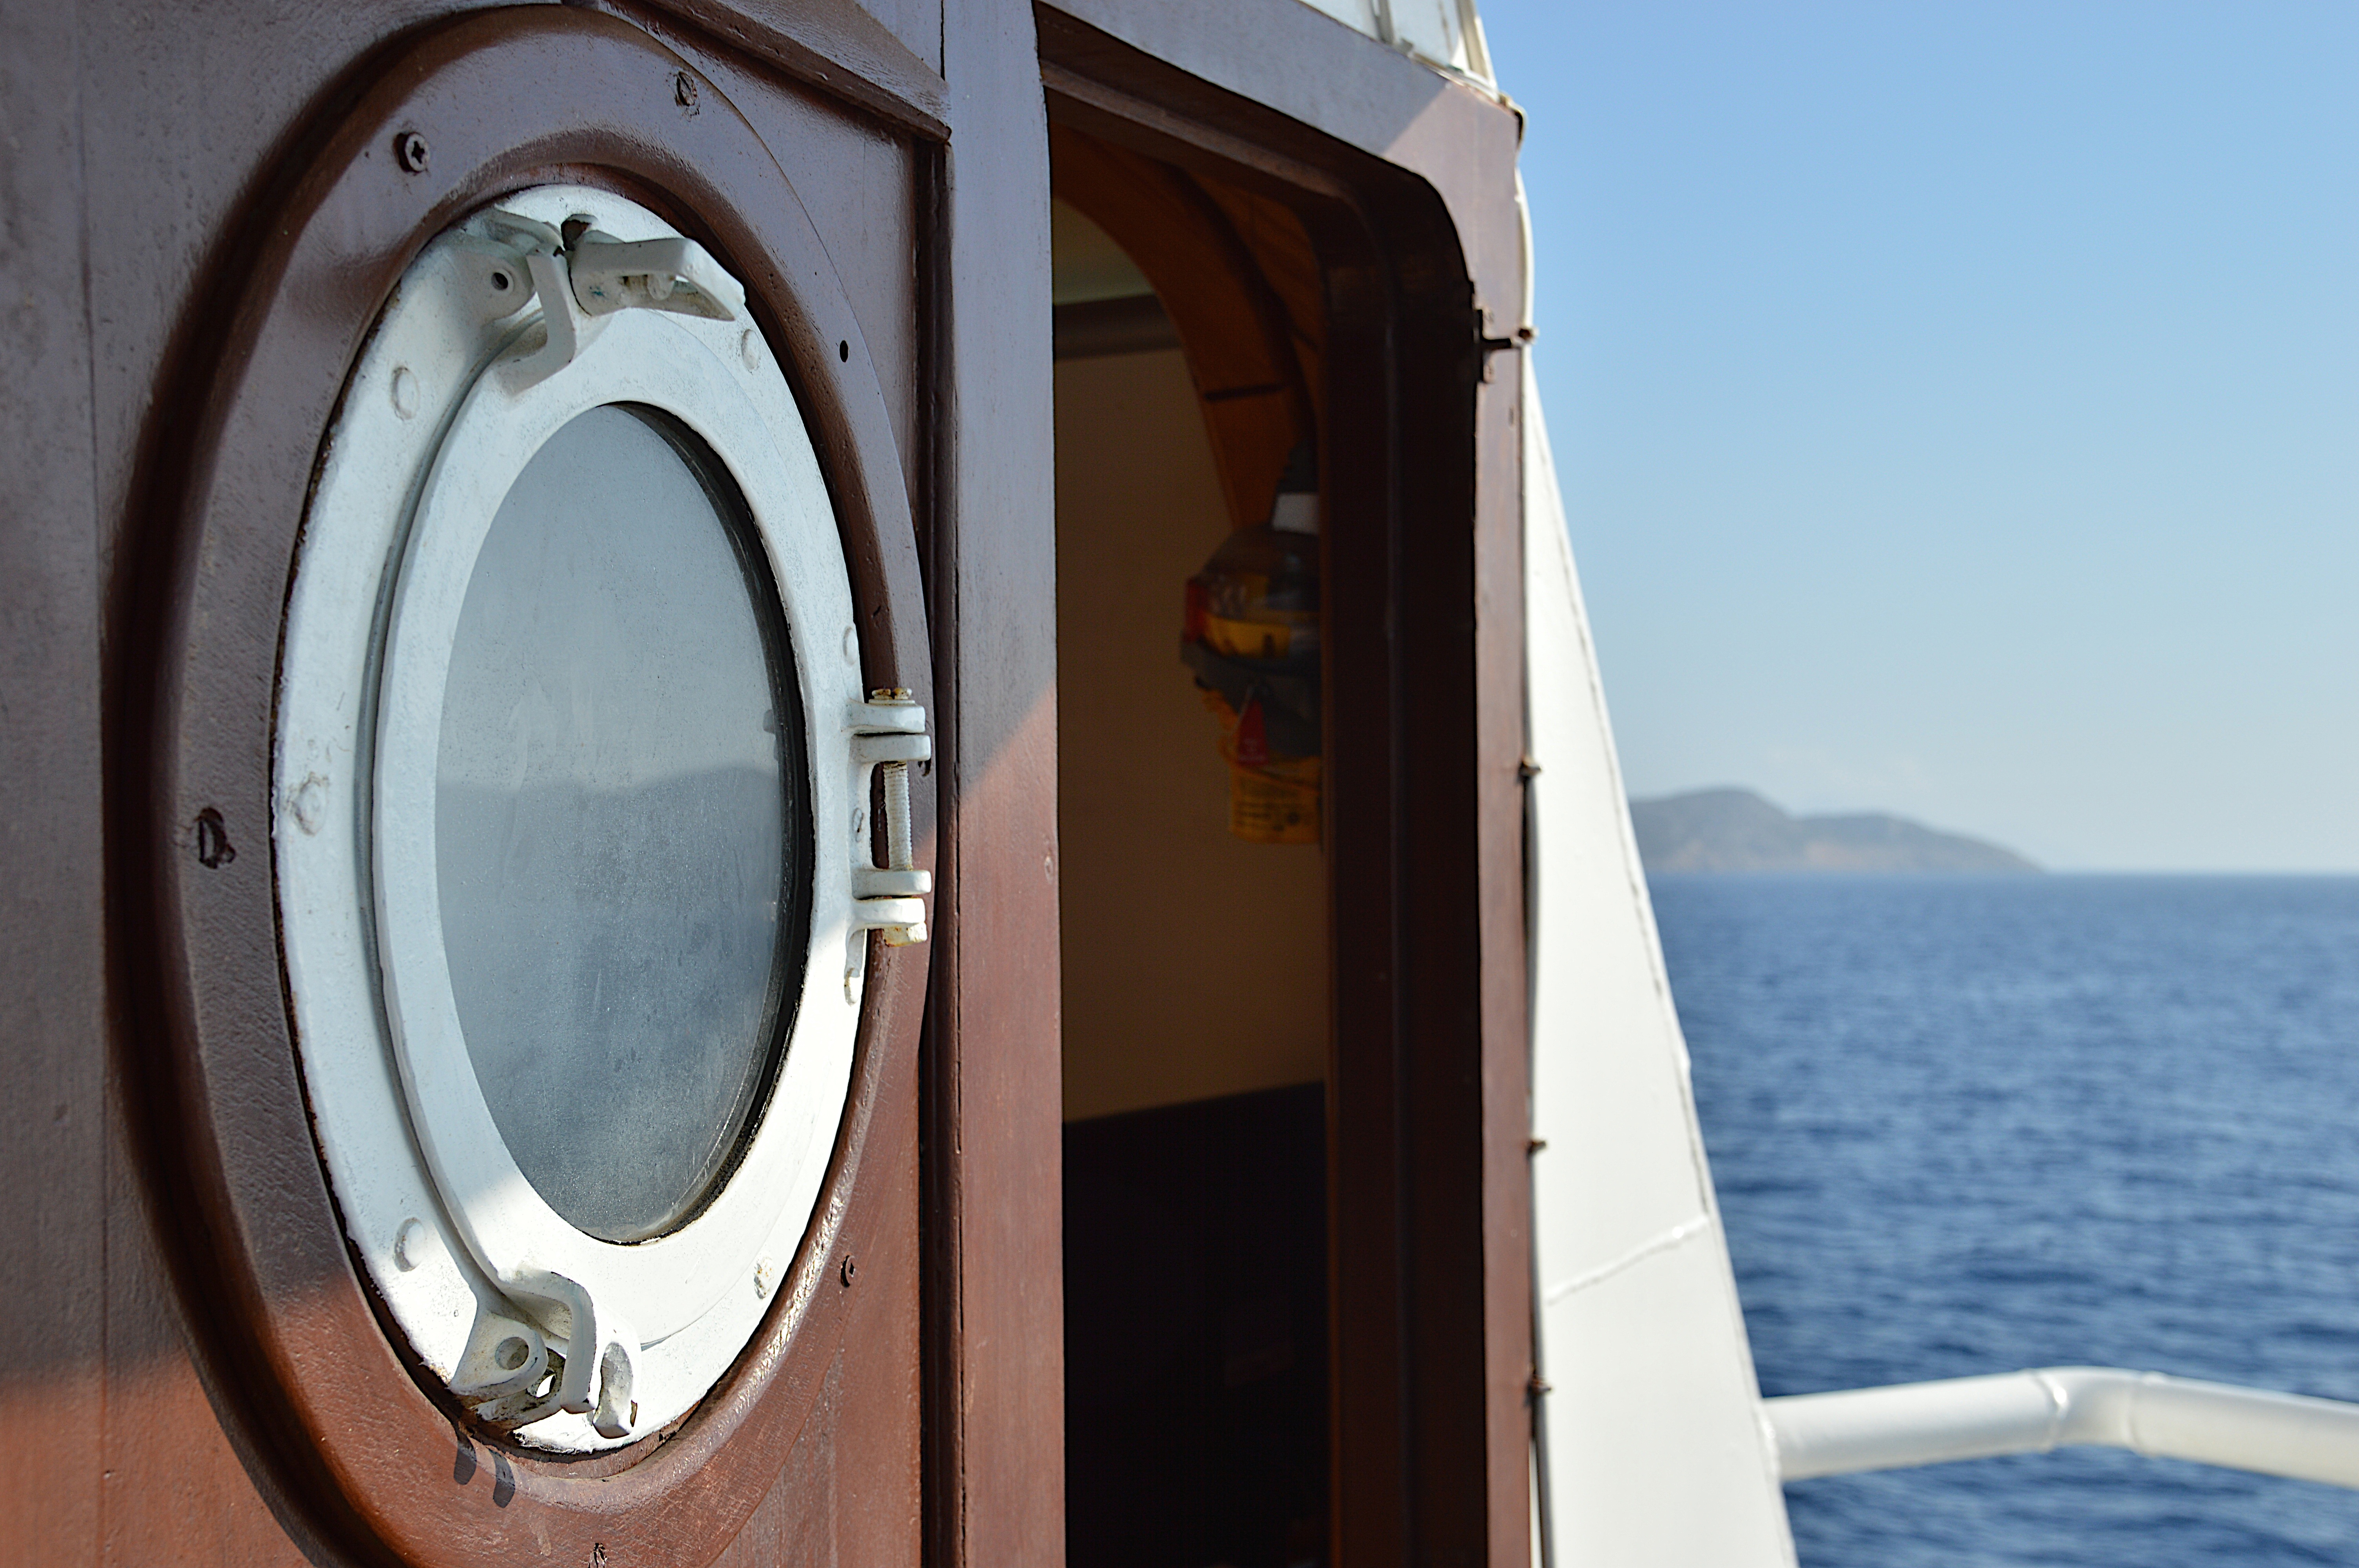
beach, sea, water, ocean, sky, white, boat, round, window, view, ship, summer, vacation, travel, transportation, vessel, vehicle, journey, metal, frame, holiday, island, blue, tourism, leisure, circle, life, porthole, cruise, ferry, resort, wooden, marine, greece, maritime, metallic, chalki